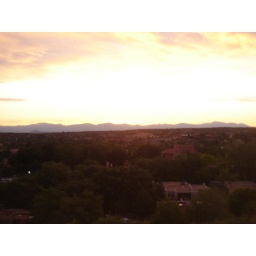
Purple mountains, pink sky at sunset in Santa Fe.